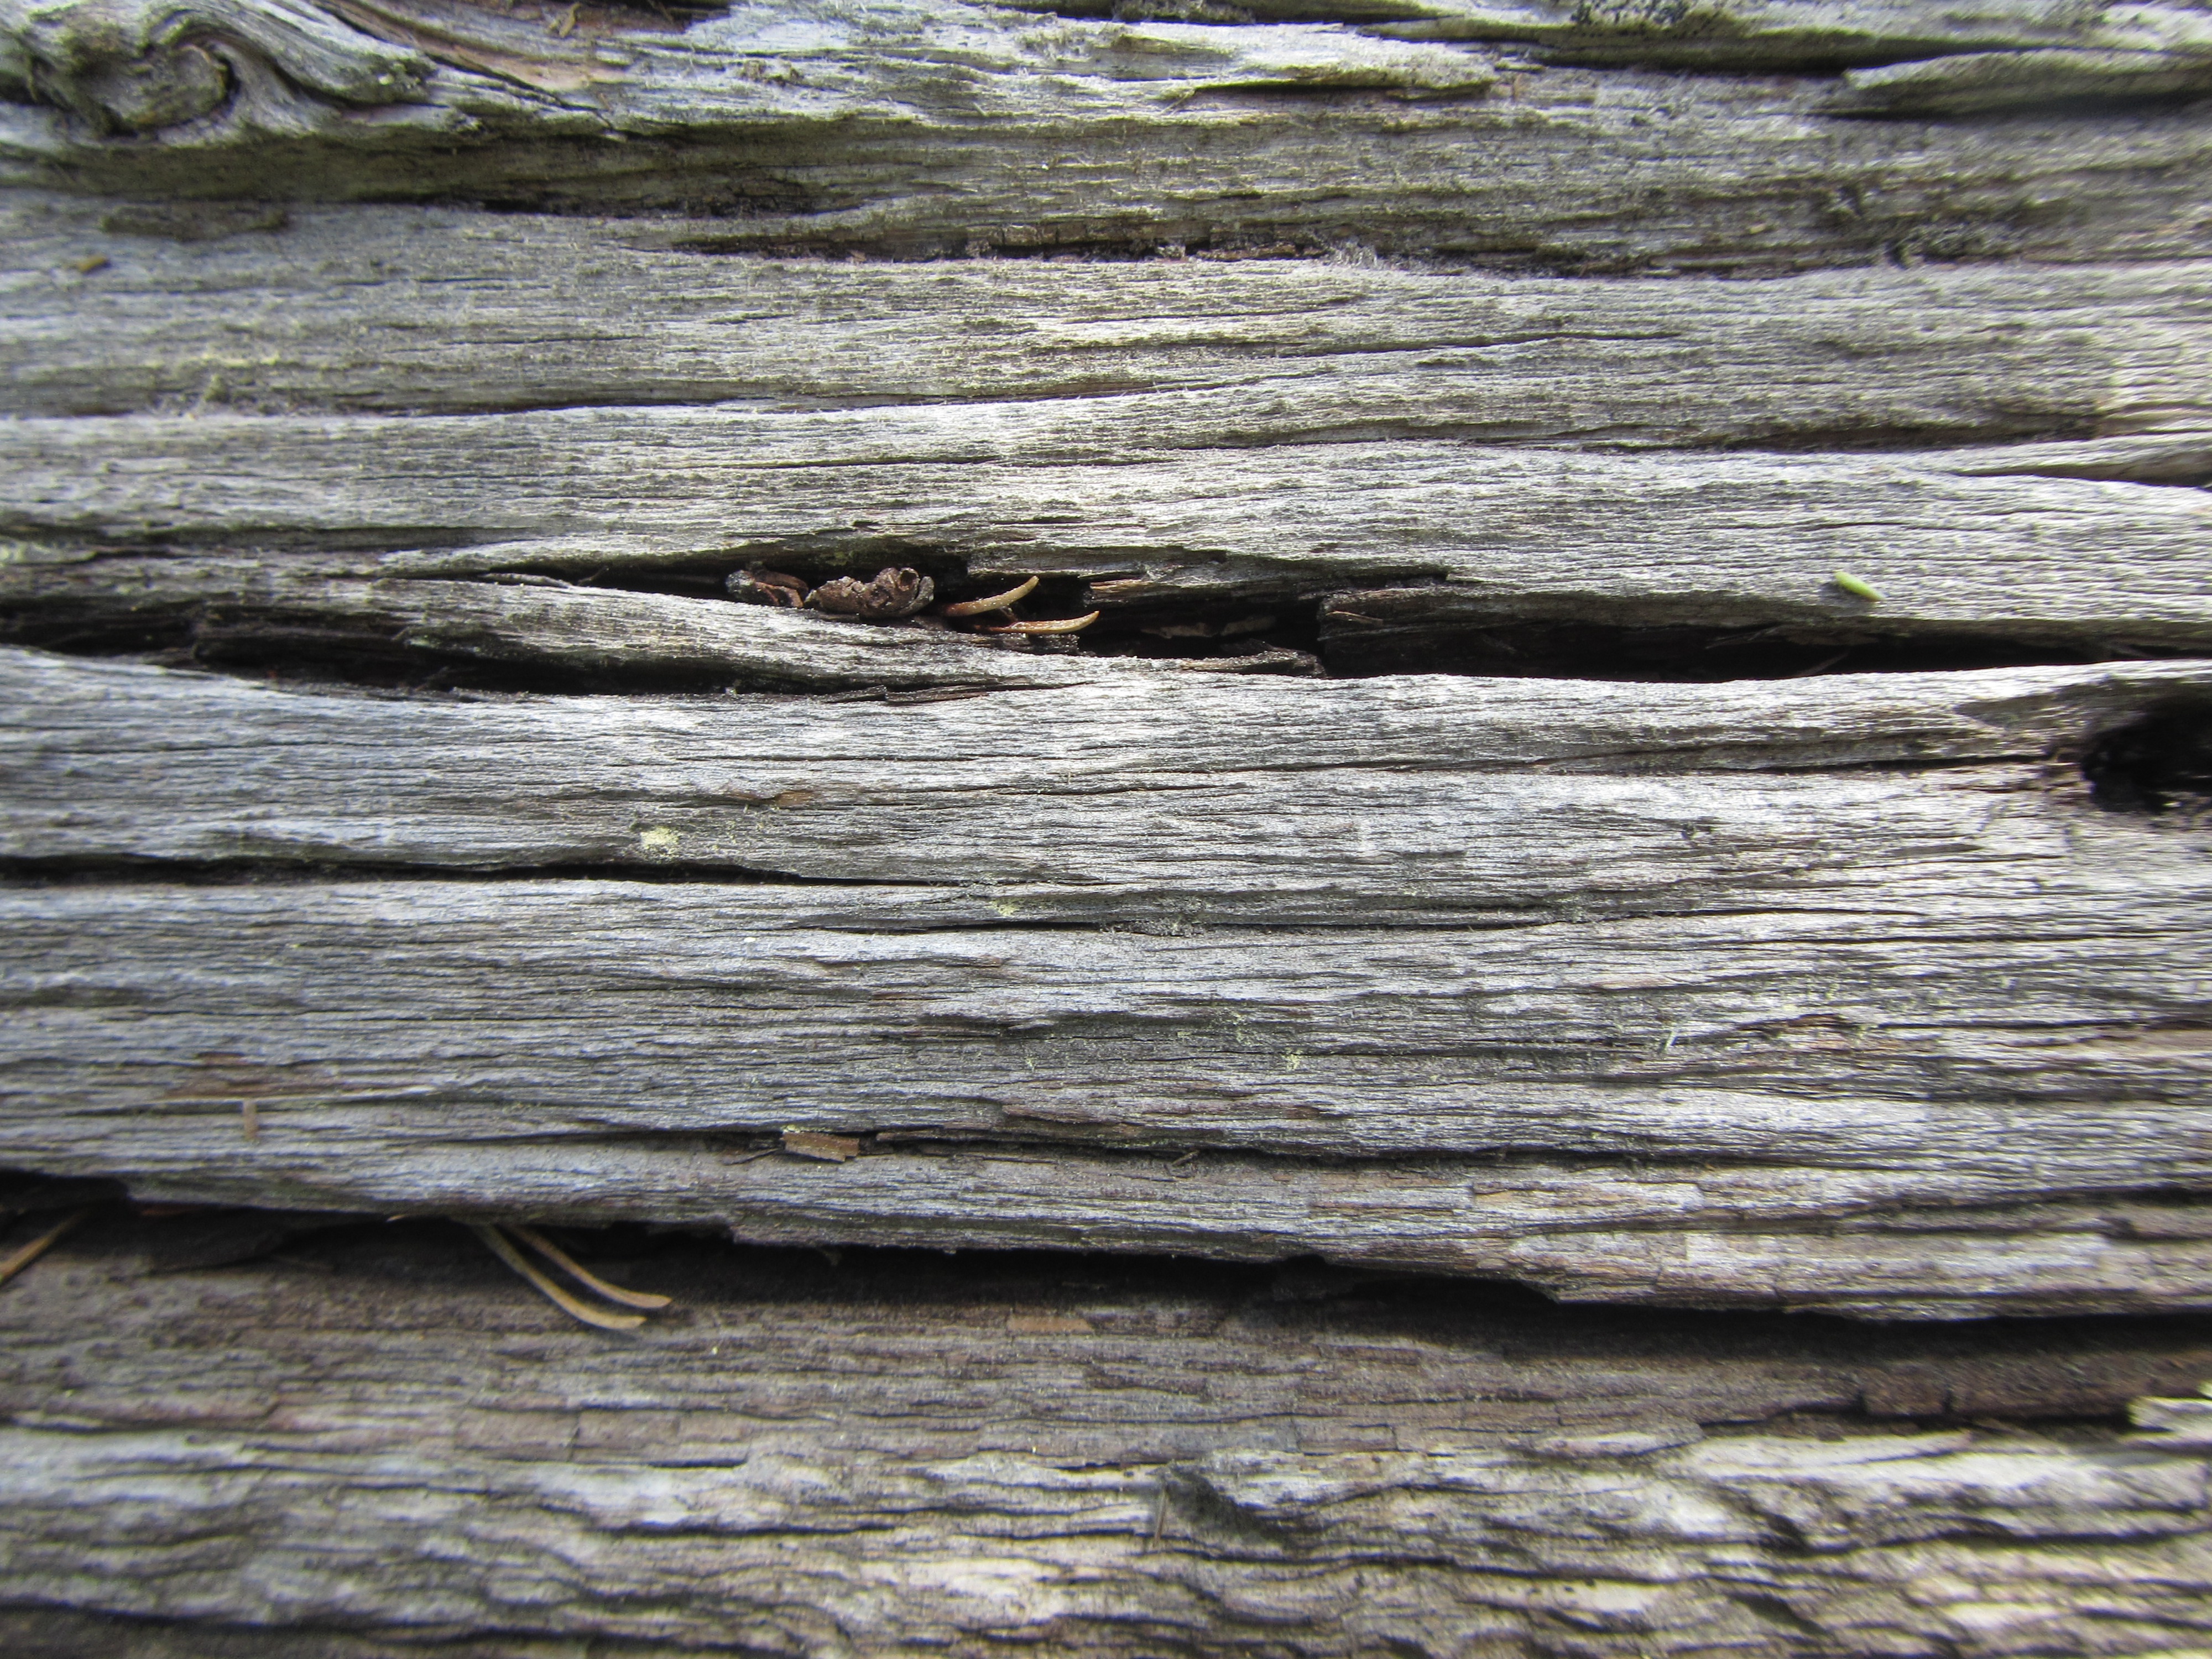
driftwood, tree, rock, branch, grungy, wood, texture, trunk, wall, formation, dirty, stone wall, terrain, material, background, geology, backdrop, bedrock